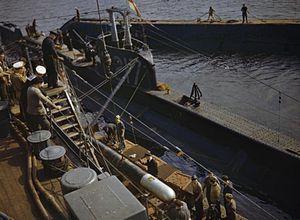
Le HMS P311 était un sous-marin de la Royal Navy, appartenant à la classe T. Il entra en service en août 1942 et a coulé pendant sa première mission opérationnelle en janvier 1943 au large de l'île de Tavolara.